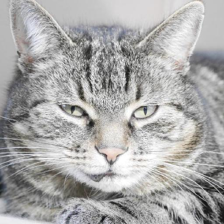
Label: animals